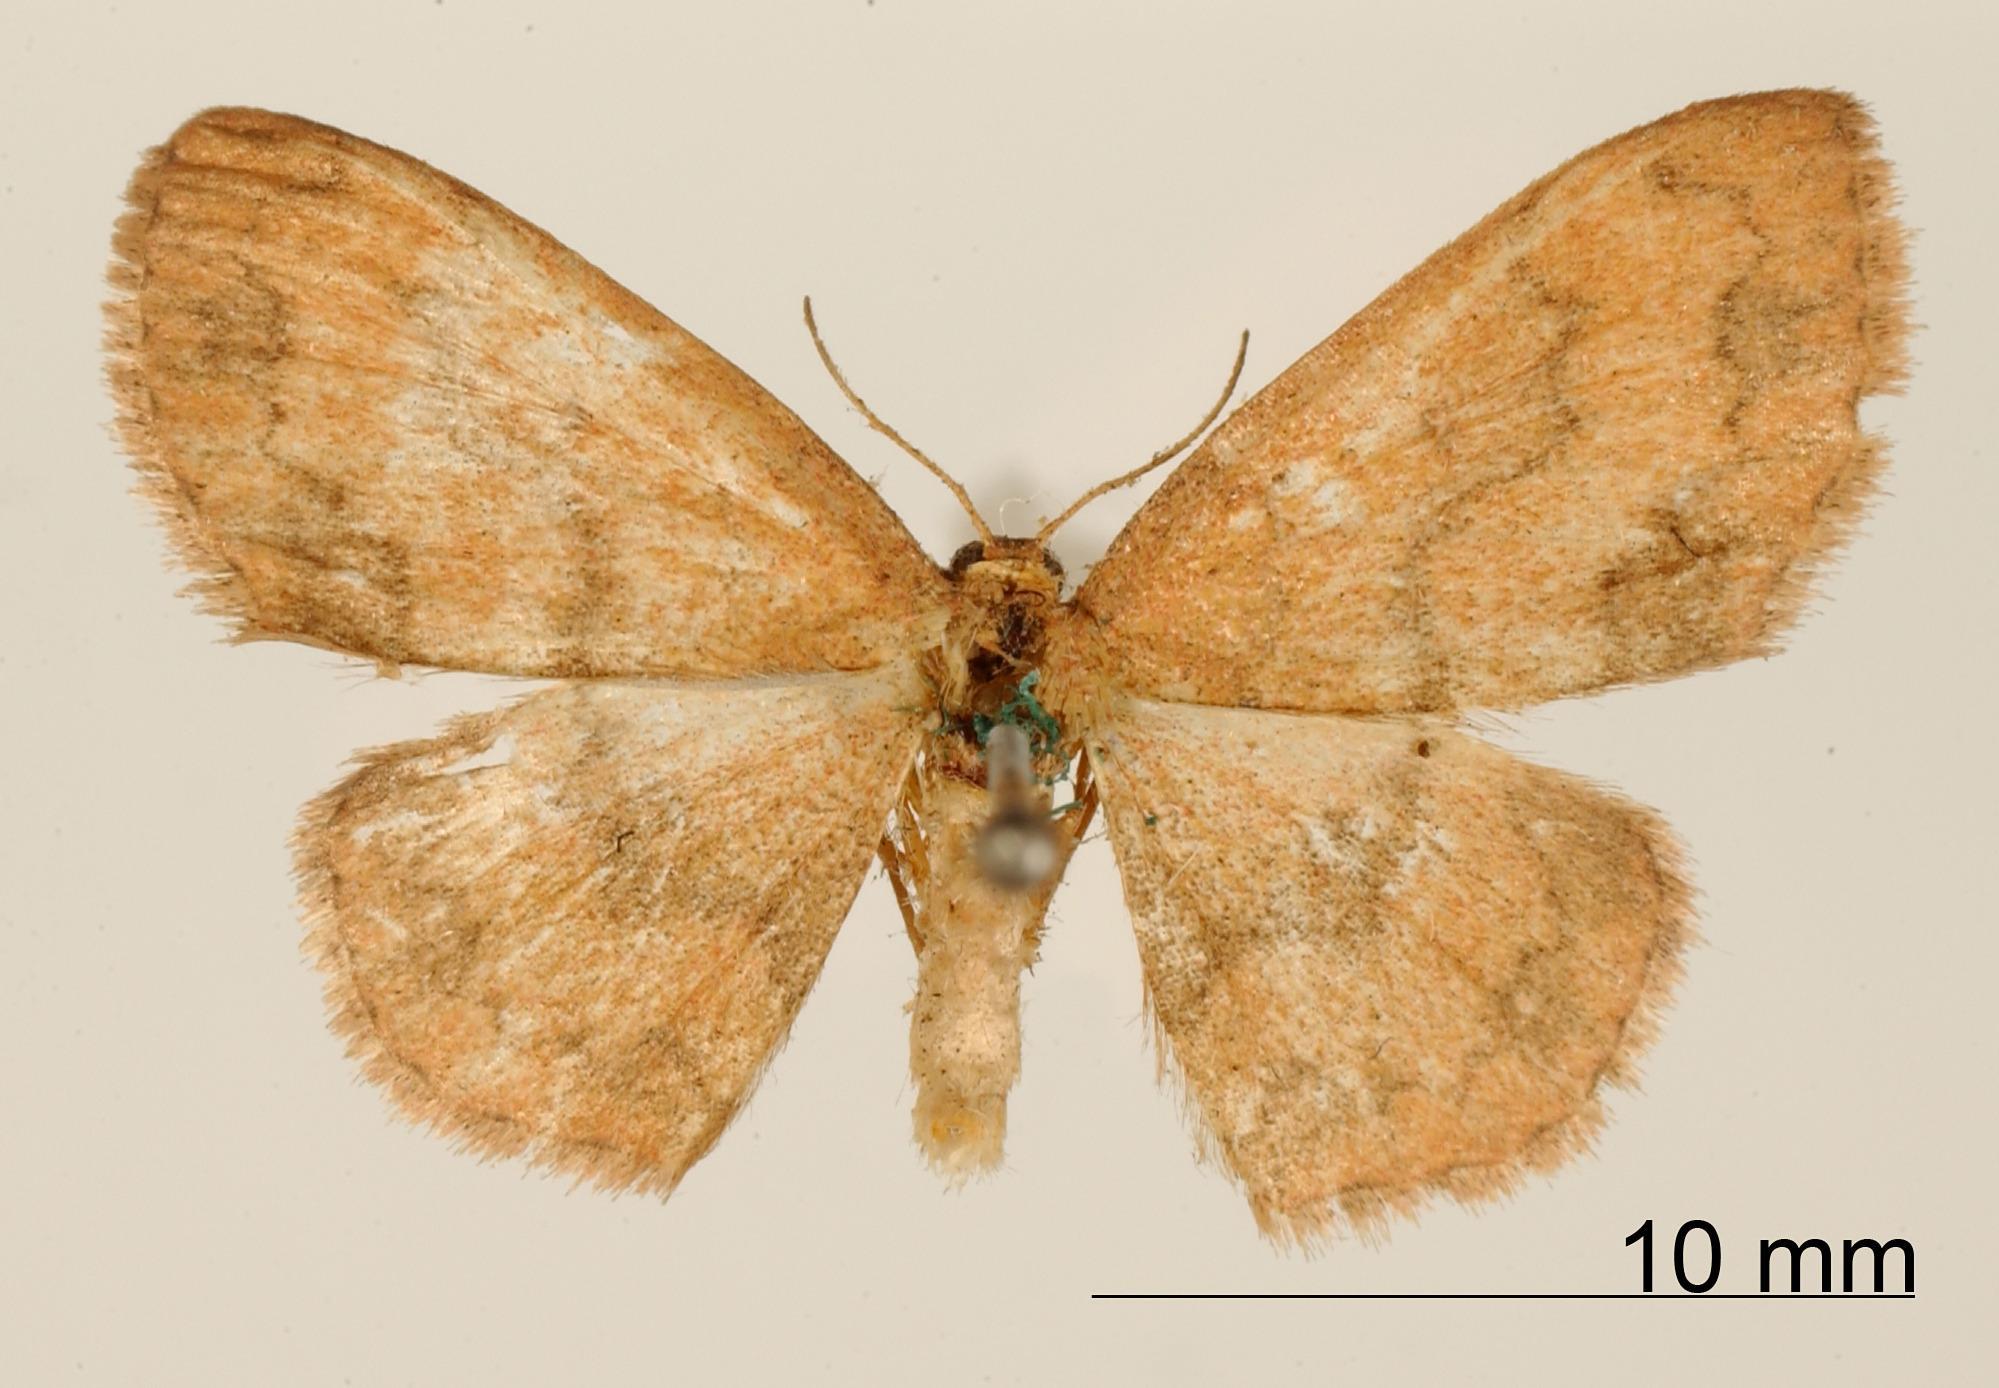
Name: Acidalia rubellula
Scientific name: Acidalia rubellula Thierry-Mieg, 1892
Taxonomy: Animalia, Arthropoda, Insecta, Lepidoptera, Geometridae, Sterrhinae
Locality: Cayenne, Unknown, French Guiana